Jaguar XJS

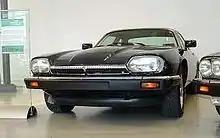
Daimler XJS prototype

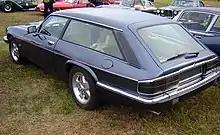
Lynx Eventer

From 1988 to 1993, a special high performance XJR-S version equipped with the HE V12 engine was produced by the newly formed JaguarSport, a separate company owned in a ratio of 50:50 by Jaguar and TWR Group Limited specialising in developing high performance Jaguar sports cars. The car had a distinctive body kit, special 15" alloy wheels, 235/60R15 Pirelli P600 tyres, a unique suspension system utilising modified coil springs and Bilstein shocks, a luxurious interior with Connolly Autolux leather along with walnut wood trim, and handling improvements. The first 100 of these cars were named "Celebration Le Mans" to commemorate Jaguar's 1988 win at the 24 Hours of Le Mans and were only sold in the UK. Between 1988 and 1989, a total of 326 XJR-S cars were produced with the engine which has a power output of . After September 1989, the displacement of the engine was increased to and it was now equipped with Zytek fuel injection and engine management system. This was different from the standard 6.0-litre engine used in the late XJS models and was unique to this model. The power output was raised to at 5,250 rpm and of torque at 3,650 rpm due to a higher compression ratio of 11.0:1, a new forged steel crankshaft, increased bore and forged alloy pistons. A modified air intake system and a low loss dual exhaust system was also standard on the model. The engine was mated to the 3-speed GM400 automatic transmission utilising a recalibrated valve body and had faster shift times. The car was equipped with 16" Dunlop D40 M2 tyres for better grip. These modifications resulted in a top speed of . During a comparison test conducted by Motorsport magazine in 1997, the XJR-S outperformed the other competitors which included a BMW 850i, Porsche 928 GT and a Ferrari Mondial.